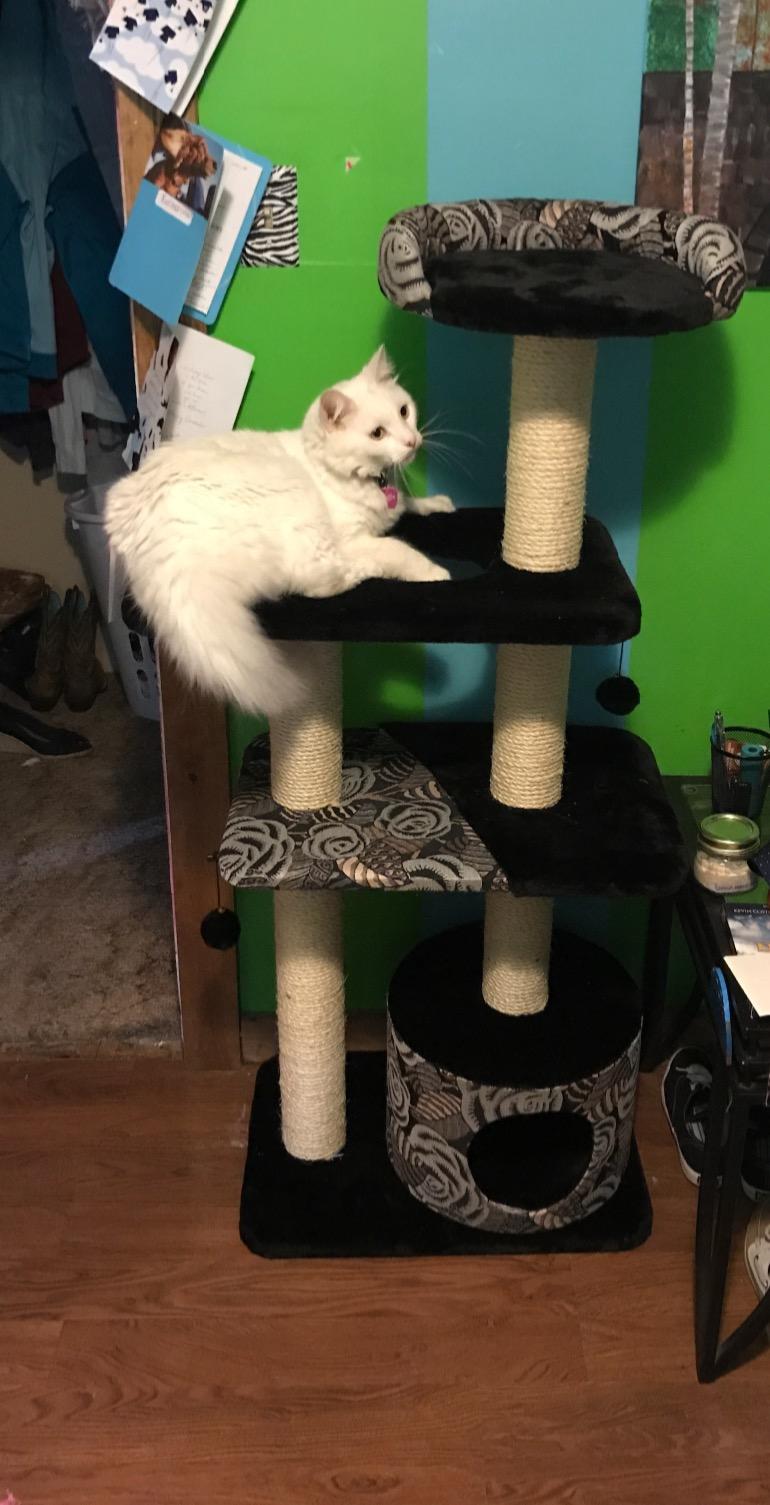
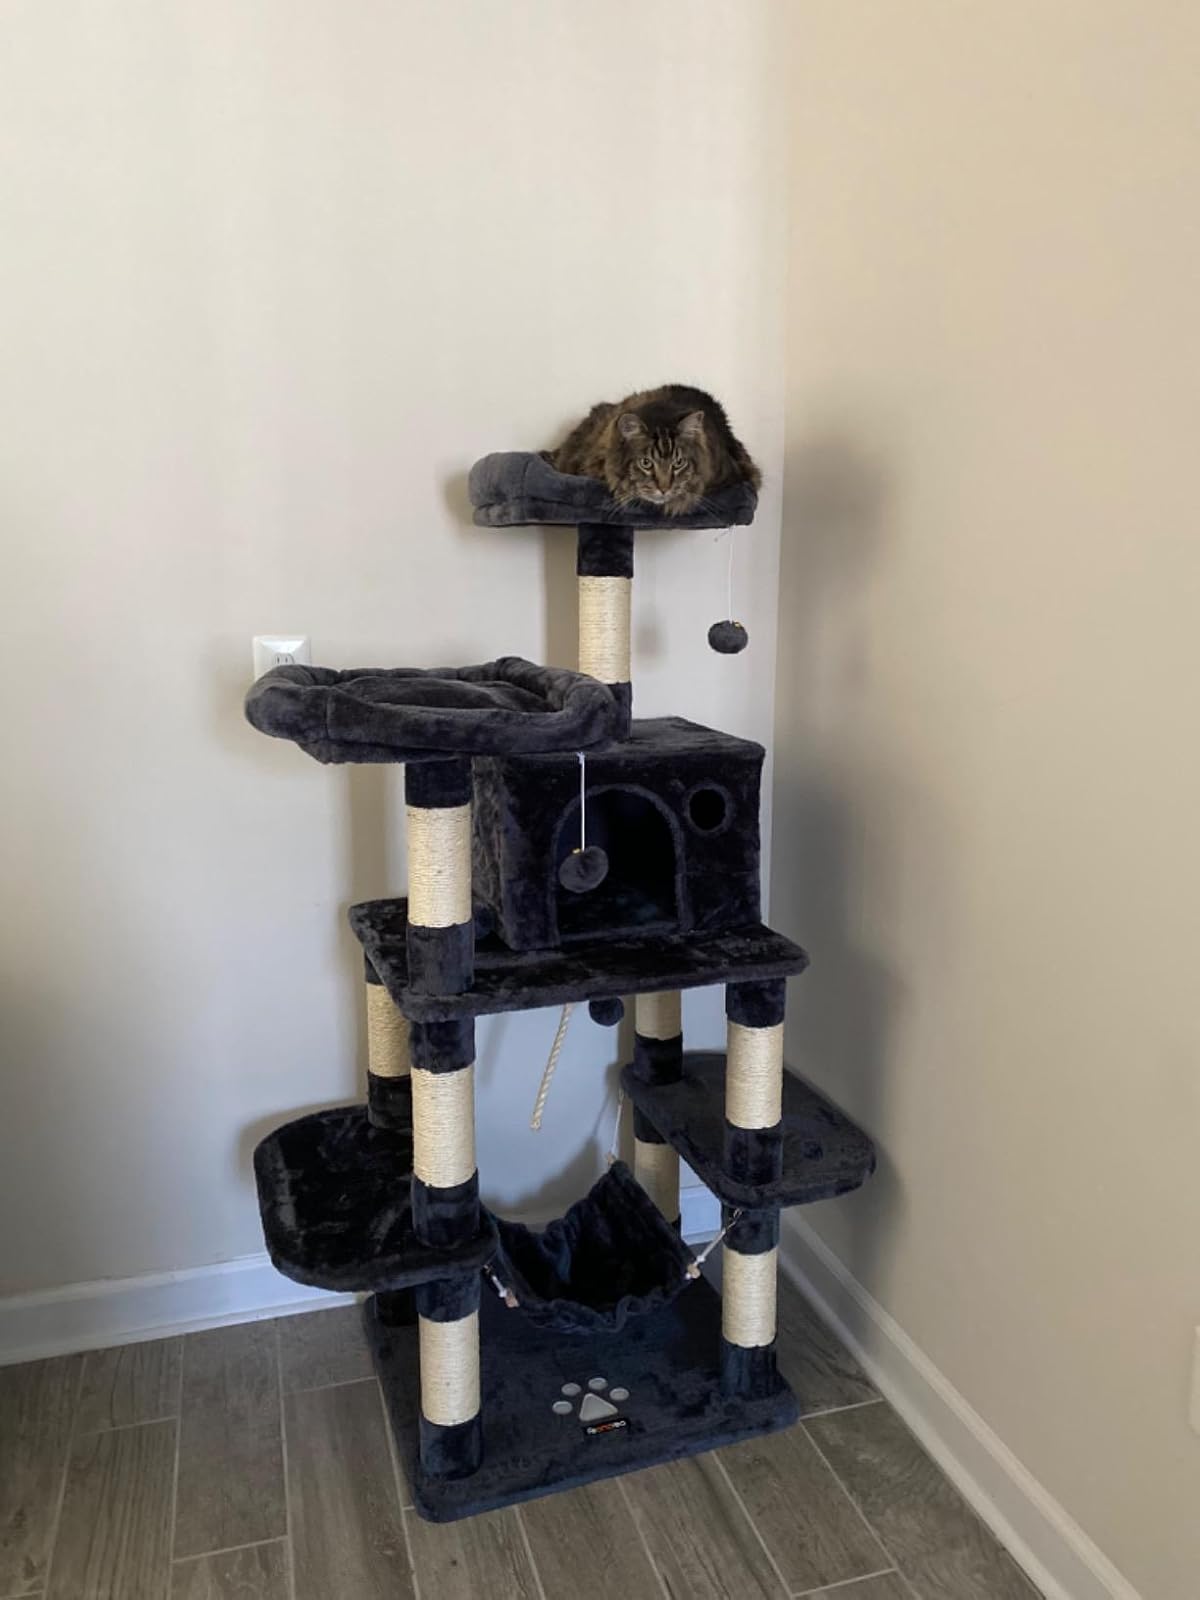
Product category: items_cat tree
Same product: no